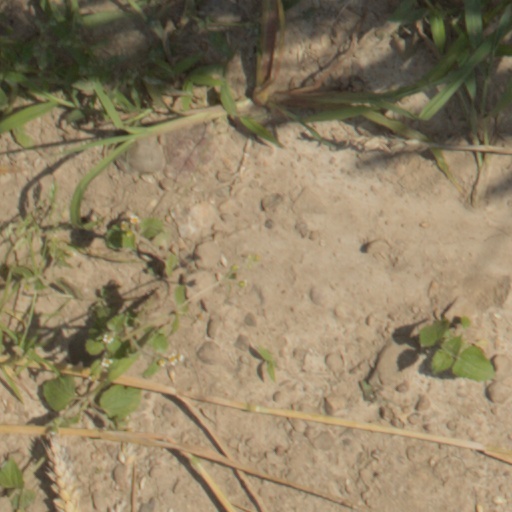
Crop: wheat